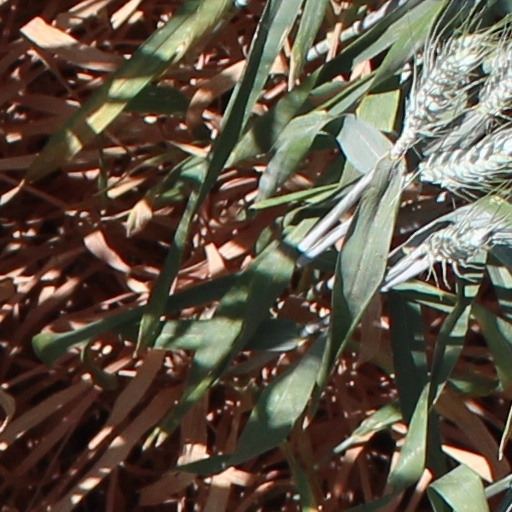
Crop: wheat